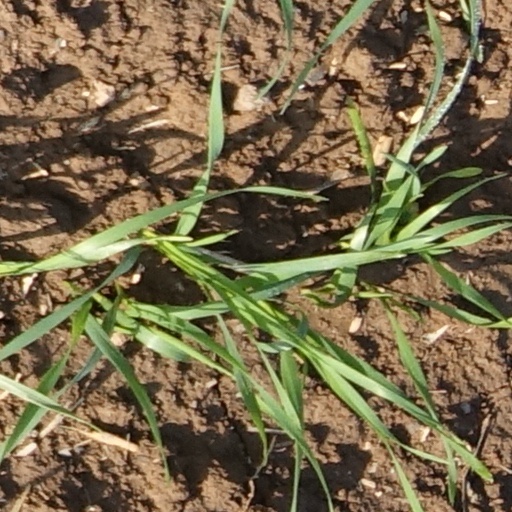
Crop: wheat